Islam and Mormonism

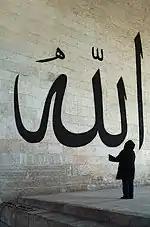
Allah script outside the Old Mosque in Edirne, Turkey

Perhaps the greatest single area of difference between Mormons and Muslims lies in their religions' differing concepts of God. In Islam, Allah (the Arabic term for God) is seen as being unique, totally transcendent, absolutely and indivisibly "One"; this concept is called Tawhid in Islamic theology, and does not admit the possibility of division in the Godhead either in personality, essence or otherwise. It holds that God is one ("") and unique ("ahad"). The very term "Allah" itself is singular, and does not have a plural form in Arabic (unlike English, where "god" can be pluralized into "gods"). Allah is perceived by Muslims to be a unique, independent and indivisible being, who is utterly independent of and who precedes all of creation, having created all of it "ex nihilo". Hence, the idea that there could be more than one God, or that God could be composed of distinct persons (however united these "persons" might be alleged to be in substance – as is held in the mainstream Trinitarian theology of Christianity – or in purpose alone, as alleged by the Mormons in opposition to the Christian doctrine), is all heresy of the worst possible kind for a Muslim. In fact, such ideas are referred to as Shirk, which is the most serious sin in Islamic law, and the only one designated by the Quran as being utterly unpardonable for the person who dies in it.